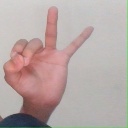
अक्षर: ण